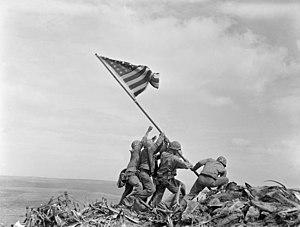
La photographie est l'ensemble des techniques, des procédés et des matériels qui permettent d'enregistrer ce que l'on a imaginé visuellement et/ou à la suite d'un stimulus visuel.
Raising the Flag on Iwo Jima est une photographie renommée prise le 23 février 1945 par le photographe américain Joe Rosenthal avec un appareil Speed Graphic. Elle dépeint cinq Marines américains et un soldat infirmier de la Navy hissant le drapeau des États-Unis sur le mont Suribachi, lors de la bataille sur l'île japonaise d'Iwo Jima durant la Seconde Guerre mondiale.
L'enseignement de l'histoire-géographie a une finalité éducative et politique importante. Dans l’enseignement secondaire du système éducatif français, la matière consacrée aux sciences humaines se compose de l'histoire, la géographie et l'enseignement moral et civique au collège. Elle se poursuit accompagnée des sciences économiques et sociales au lycée générale et technologique. Elle est rattachées aux Lettres au lycée professionnel.